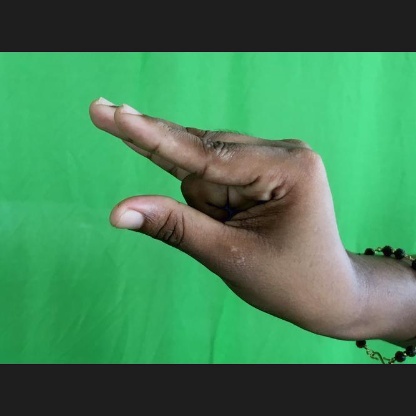
Mudra: Kangulam